Pelena-1

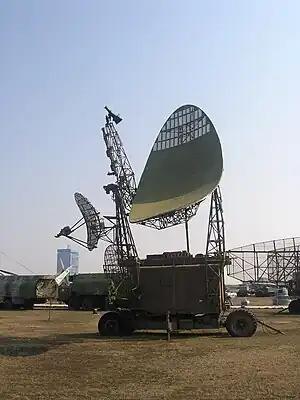
A PRV-17 radar height finder looks very similar to Pelena-1 system, the Tolyatti Technical museum, Russia

The Pelena-1 (in Russian means "Shroud") is a Russian ground-based jamming system.